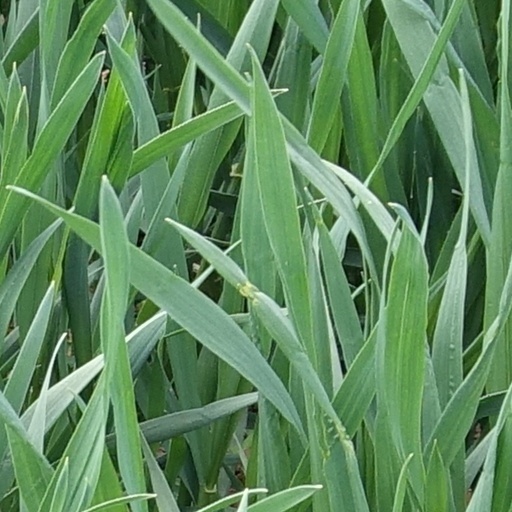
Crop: wheat